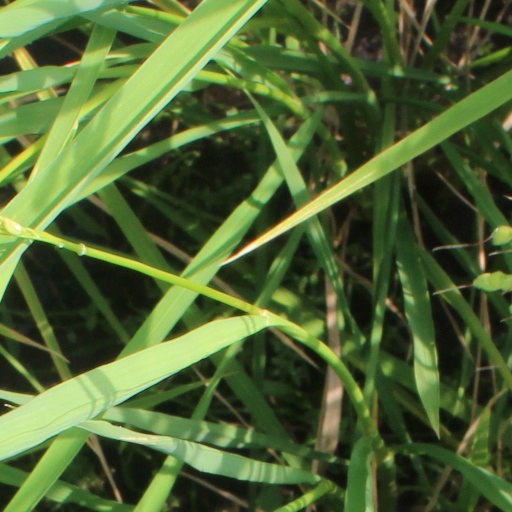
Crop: rice